Robert A. Buethe

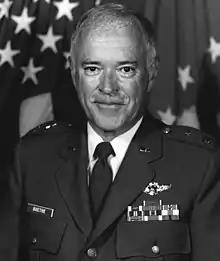

Robert A. Buethe (born 1939 in Chicago, Illinois) is a retired major general and former Acting Surgeon General of the United States Air Force.